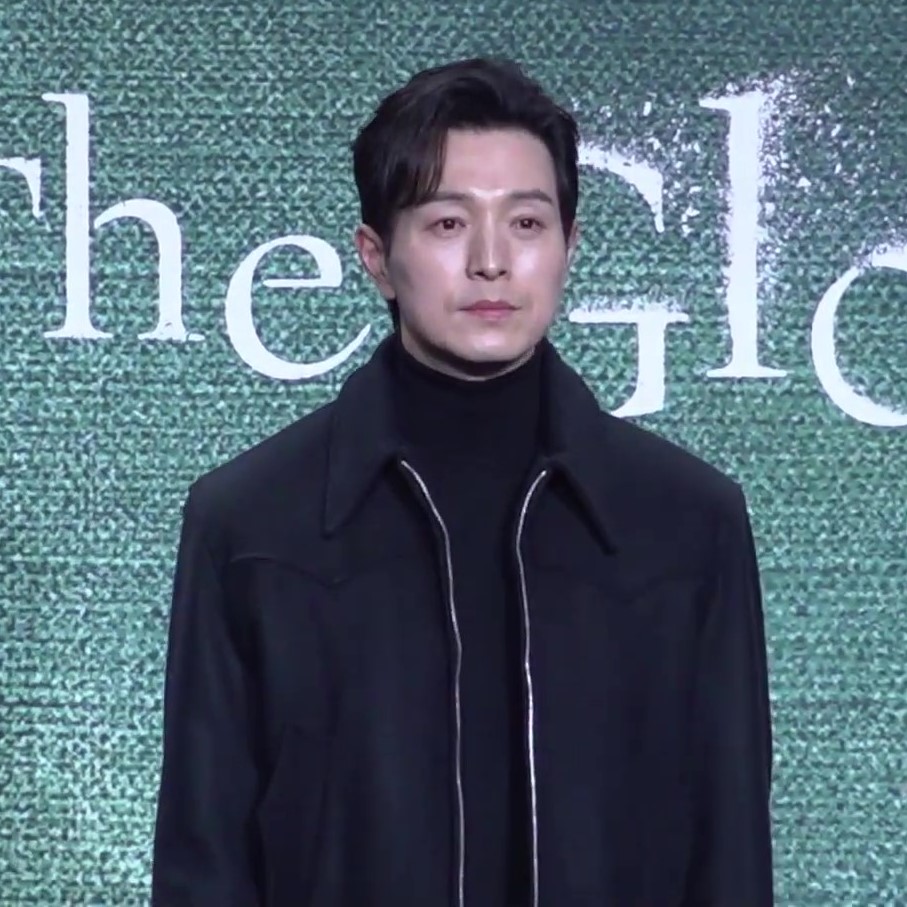
ช็อง ซ็อง-อิล (นักแสดง)

| name = จอง ซอง-อิล
| image = 20221220 Jung Sung-il 정성일 The Glory (1).jpg
| caption = ช็องในเดือนธันวาคม 2022
| birth_place = เกาหลีใต้
| occupation = นักแสดง
| years_active = 2000–ปัจจุบัน
| agent = คีย์อีสต์
| module2 = Infobox korean name|child=yes|headercolor=transparent
| hanja = !
| rr = Jeong Seong-il
| mr = Chŏng Sŏng-il
จอง ซอง-อิล (; เกิด 3 กุมภาพันธ์ ค.ศ. 1980) เป็นนักแสดงชาวเกาหลีใต้ มีชื่อเสียงจากการรับบท ฮา โด-ย็อง ในละครชุดทางโทรทัศน์ของเน็ตฟลิกซ์เรื่อง "เดอะกลอรี" (2022–2023)
== ผลงานการแสดง ==
=== ภาพยนตร์ ===
| class="wikitable plainrowheaders"
|-
! scope="col" | ปี ค.ศ.
! scope="col" | เรื่อง
! scope="col" | บทบาท
! scope="col" class="unsortable" | อ้างอิง
|-
! scope="row" | 2008
| "อำนาจ/ราคะ ใครจะหยุดได้"
| ราชองครักษ์
|
|-
! scope="row" | 2013
| "Rough Play|โร้กเพลย์"
|
|
|-
! scope="row" | 2014
| "The Con Artists (2014 film)|เดอะคอนอาทิสต์"
|
|
|-
! scope="row" | 2016
| "อันคอนเฟสชันแนล"
| เซ-ย็อง
|
|-
! scope="row" | 2017
| "The Chase (2017 film)|เดอะเชส"
| พย็อง-ดัล วัยเด็ก
|
|-
! scope="row" rowspan="2"| 2022
| "เทคแคร์ออฟมายมัม"
|
|
|-
| "โปรเจควูล์ฟฮันติง"
|
|
|
== อ้างอิง ==

==แหล่งข้อมูลอื่น==
*
*

หมวดหมู่:นักแสดงชายชาวเกาหลีใต้
หมวดหมู่:บุคคลที่เกิดในปี พ.ศ. 2523